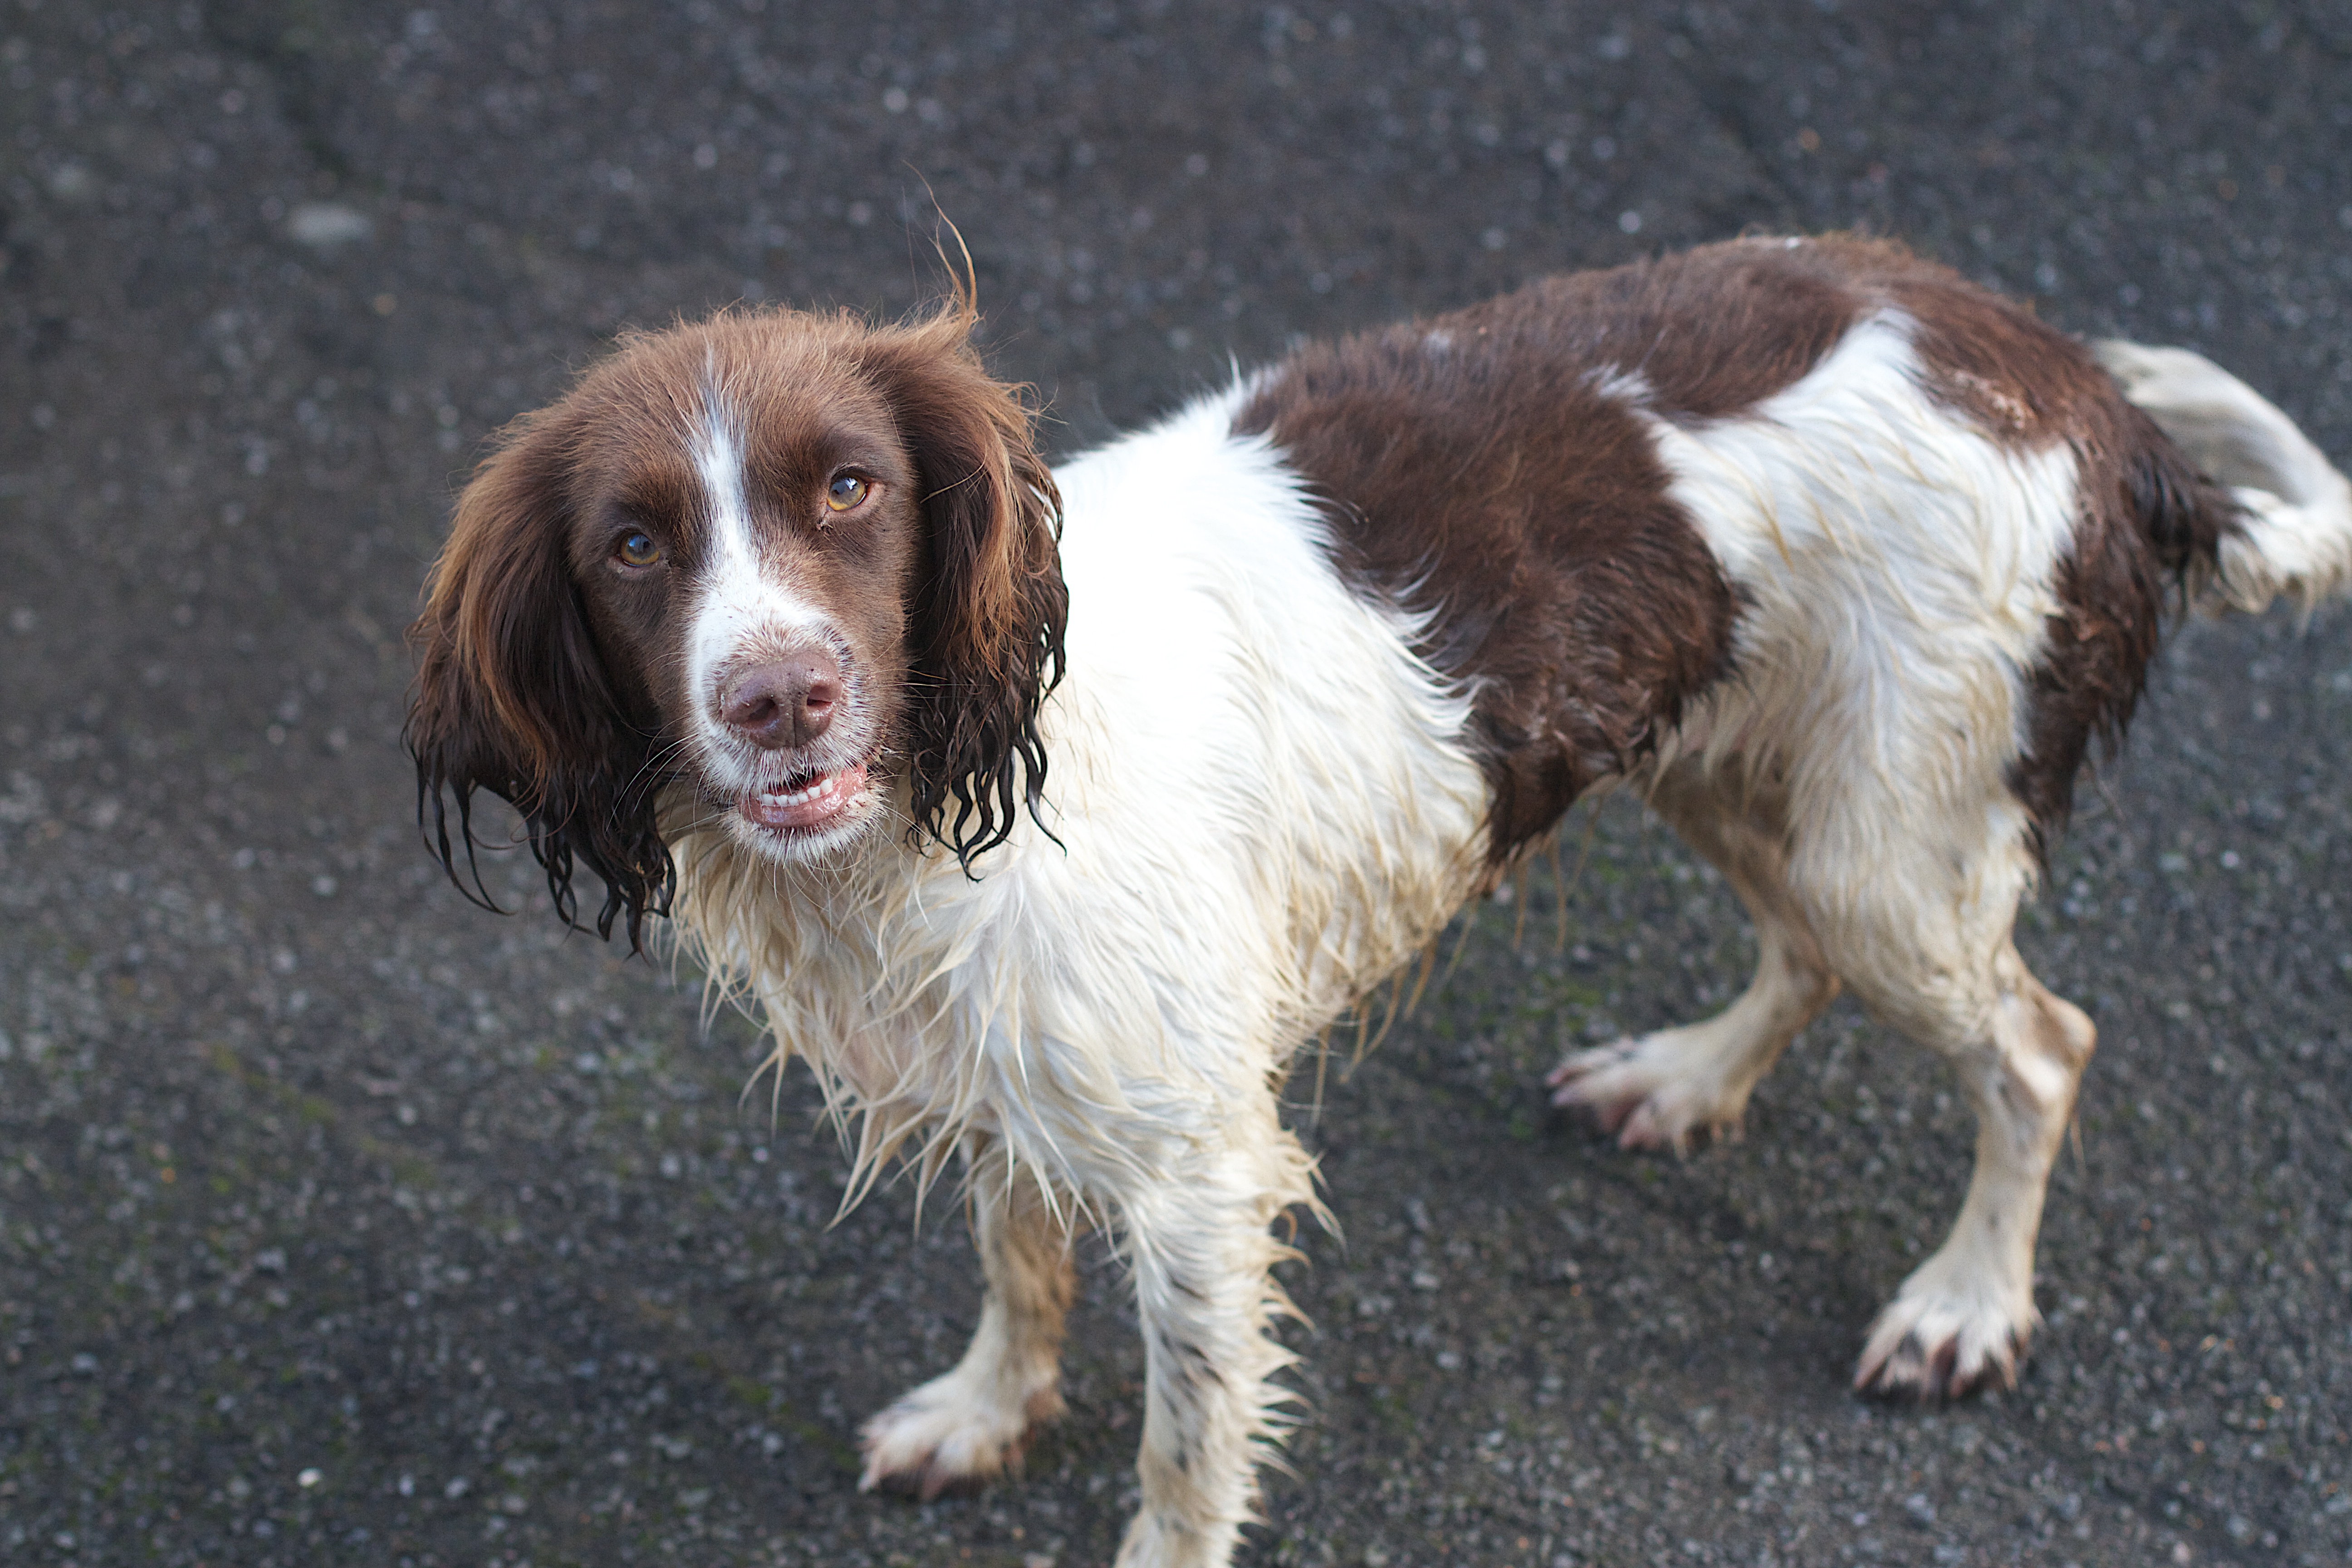
dog, mammal, spaniel, cool image, vertebrate, dog breed, brittany, king charles spaniel, setter, small m nsterl nder, dog like mammal, carnivoran, english cocker spaniel, stabyhoun, english springer spaniel, drentse patrijshond, large m nsterl nder, french spaniel, boykin spaniel, russian spaniel, field spaniel, spinone italiano, german spaniel, blue picardy spaniel, welsh springer spaniel, picardy spaniel